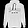
Label: Pullover